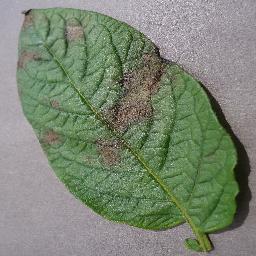
Label: Potato___Late_blight